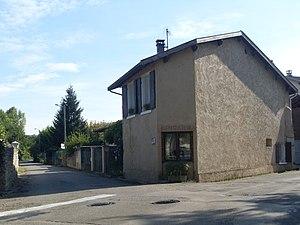
Ancienne épicerie, à Villefontaine (Isère)
Villefontaine est une commune française située dans le département de l'Isère, en région Auvergne-Rhône-Alpes.